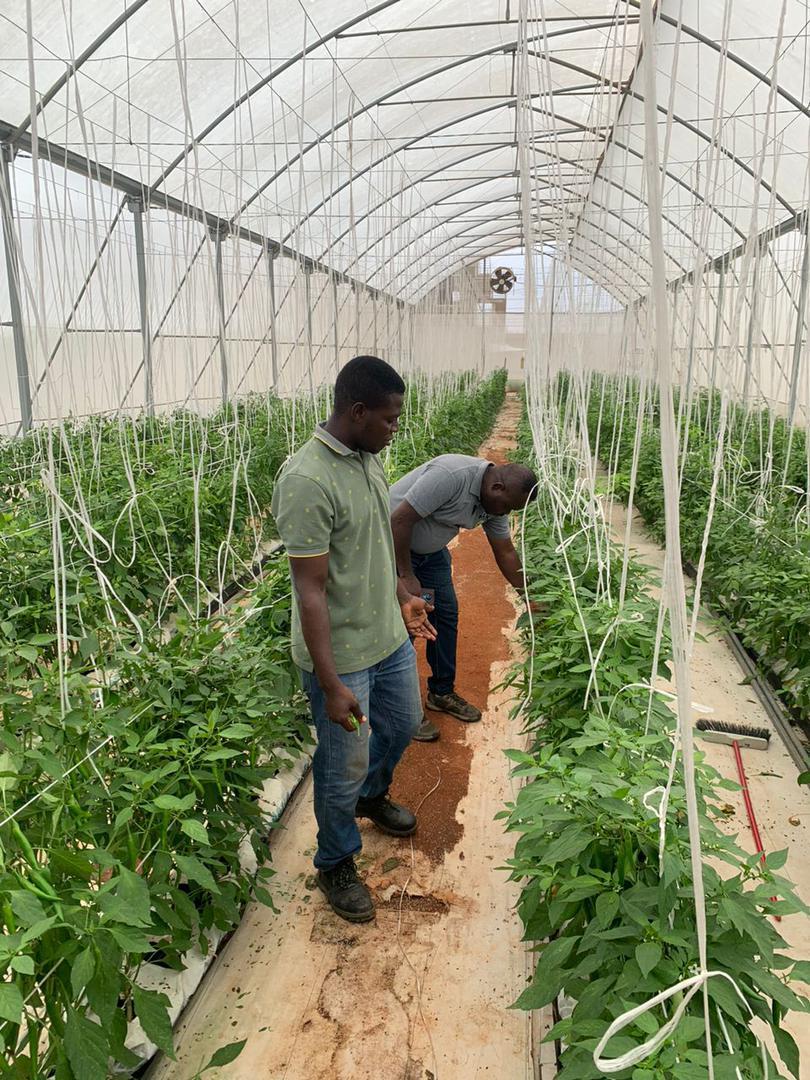
Wakulima wawili wakikagua zao aina ya pilipili iliyooteshwa katika bustani ya kisasa iliyofunikwa kwa paa jeupe linalopitisha mwanga wa jua, ilikuhakikisha ukuaji pia kamba ndefu zinazosaidia mimea hiyo kukua na kustawi vizuri.